Fillmore, California

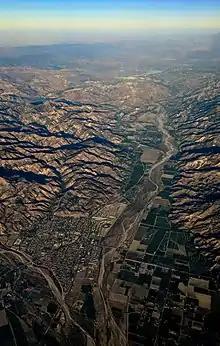
Late-afternoon aerial view of Fillmore (left foreground) and the Santa Clara River Valley. State route 126 runs along the valley, to Castaic Junction at the east end.

It is primarily served by State Highway 126 and State Highway 23.